Siege of Hulst (1645)

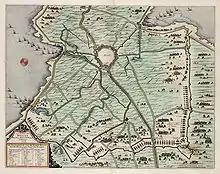
Map of the siege of Hulst

The battle was split in two stages. The Spanish were informed of the siege only two days before it started. The Dutch attacked with a force of 12,500 infantry, 2,500 cavalry and 20 pieces of artillery some 285 companies in total. This included 40 English (3,000 men) and 24 Scots (1,300) companies (despite their ongoing Civil war) commanded by Colonels Balfour, Craven, Herbert, Goring and Cromwell - a quarter of the total strength. The Spanish army compromised 2,500 infantrymen and 250 cavalry.